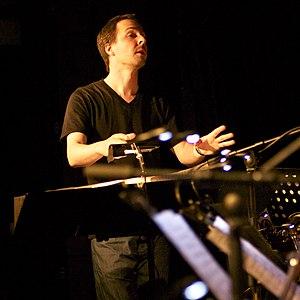
Frédéric Maurin